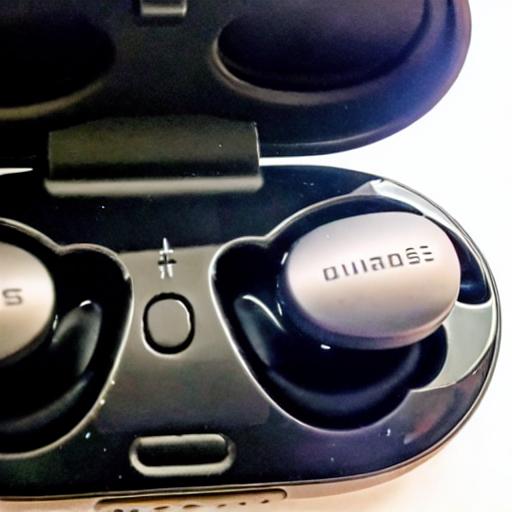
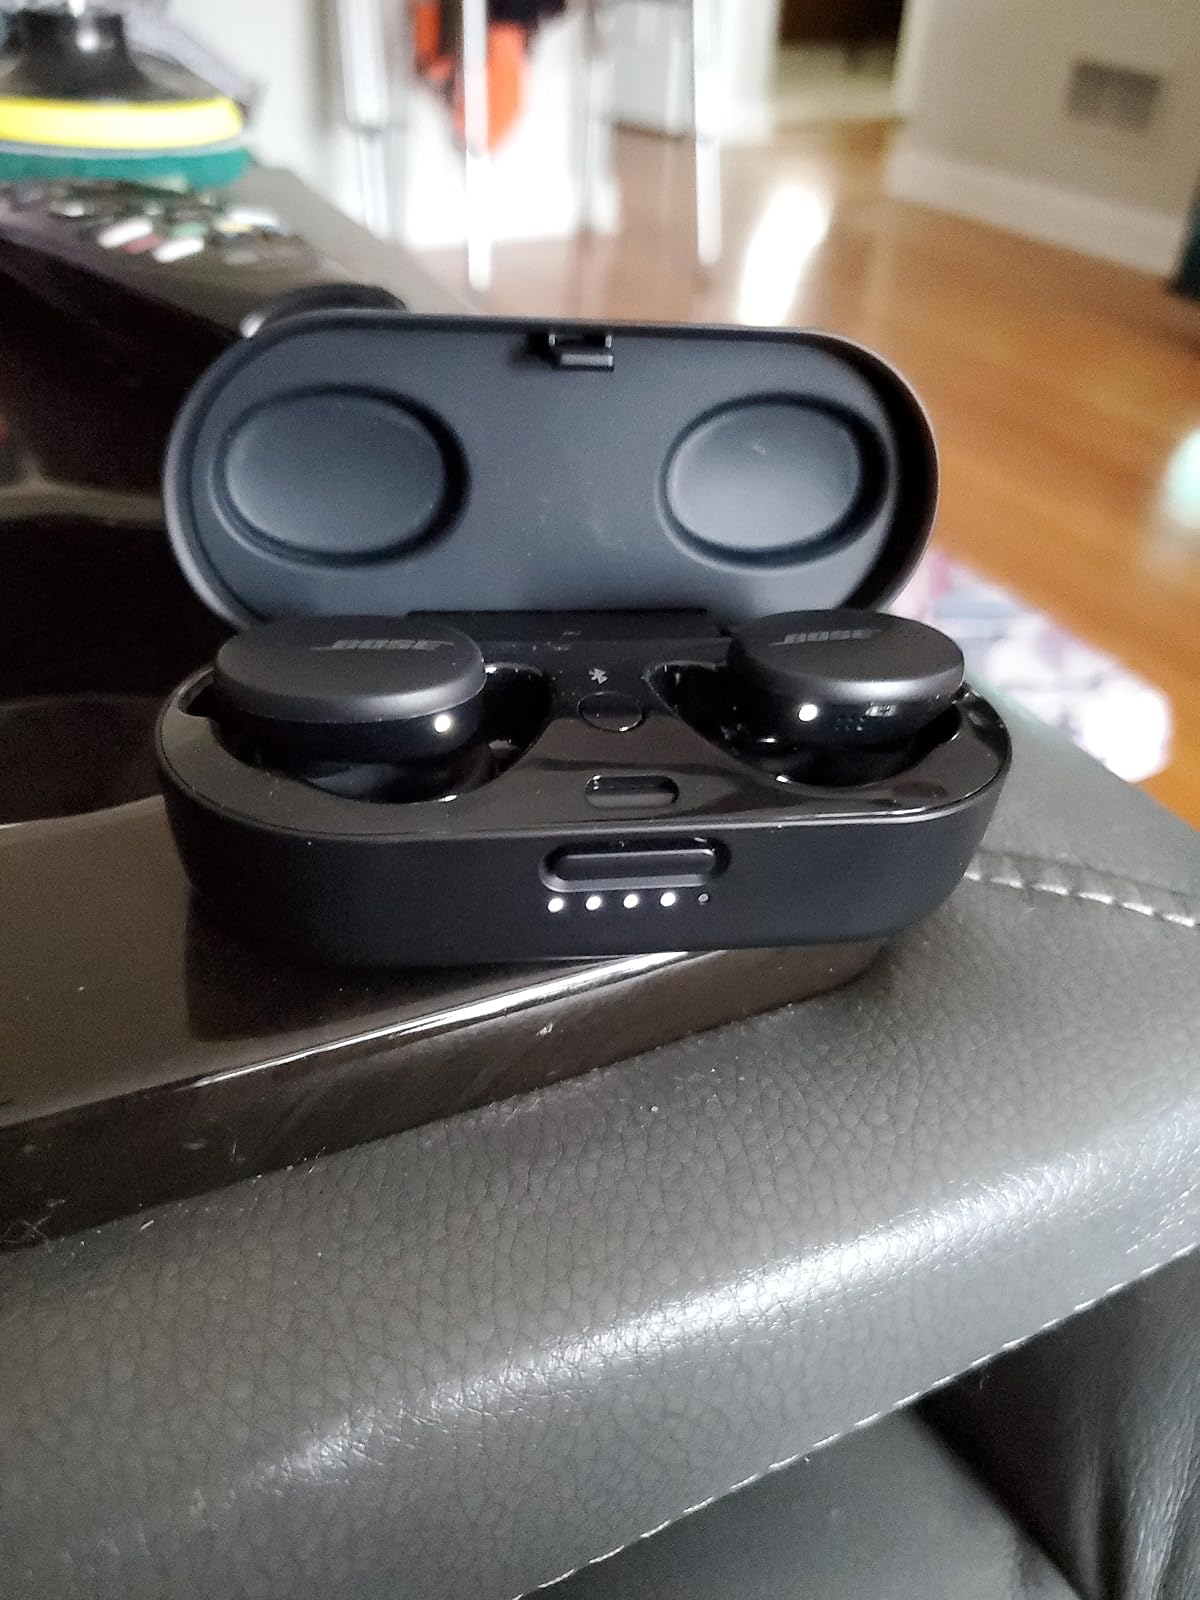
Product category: earbuds
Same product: no